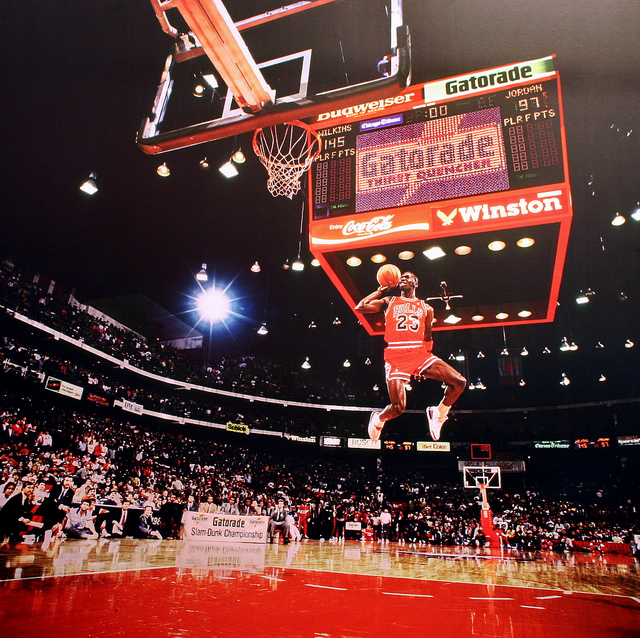
cầu thủ bóng rổ chuẩn bị ném bóng vào rổ